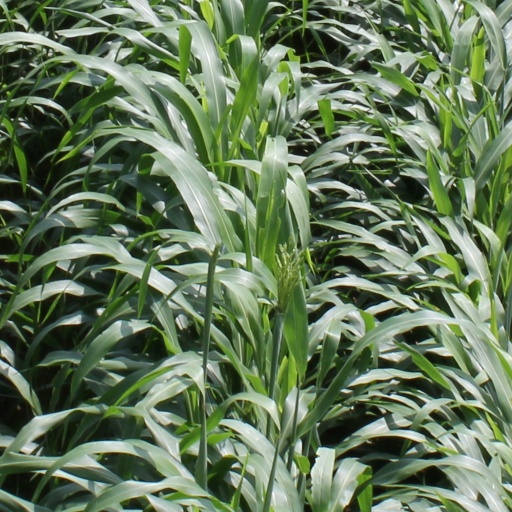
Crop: sorghum